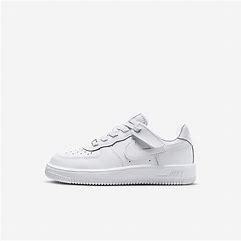
Brand: Nike
Model: Force 1 Easyon